Network documentation

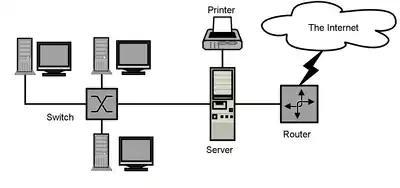
Example of a basic network diagram

Network documentation is a form of technical documentation, the goal of which is to maintain computer networks. It contains information about how the network is built, how it should perform, and where to troubleshoot problems. The purpose of network documentation is to keep networks running as smoothly as possible while minimizing downtime when repairs are necessary.